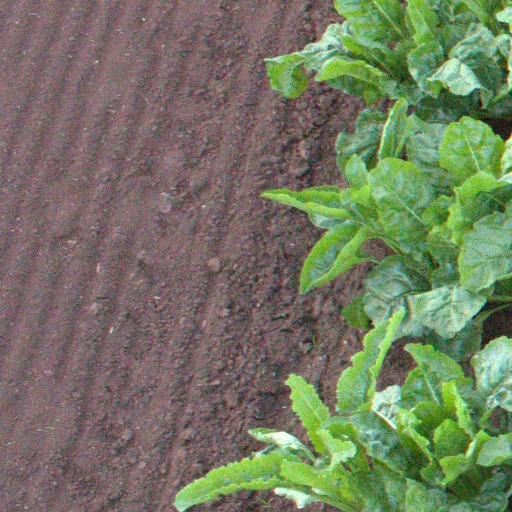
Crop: sugar beet